Banknotes of the New Zealand dollar

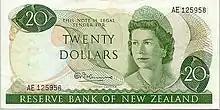
The first New Zealand $20 note obverse side, series three (1967-1981)

Decimalisation of the New Zealand currency occurred on 10 July 1967, when the New Zealand pound was replaced by the New Zealand dollar. On the same day, new decimal banknotes were introduced to replace the existing pound banknotes, in denominations of $1, $2, $5, $10, $20, and $100.